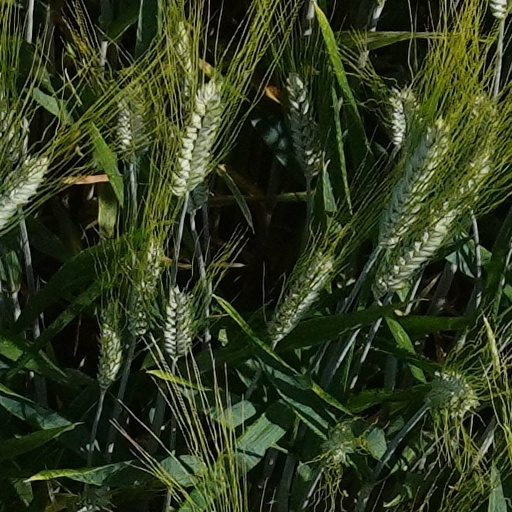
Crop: wheat